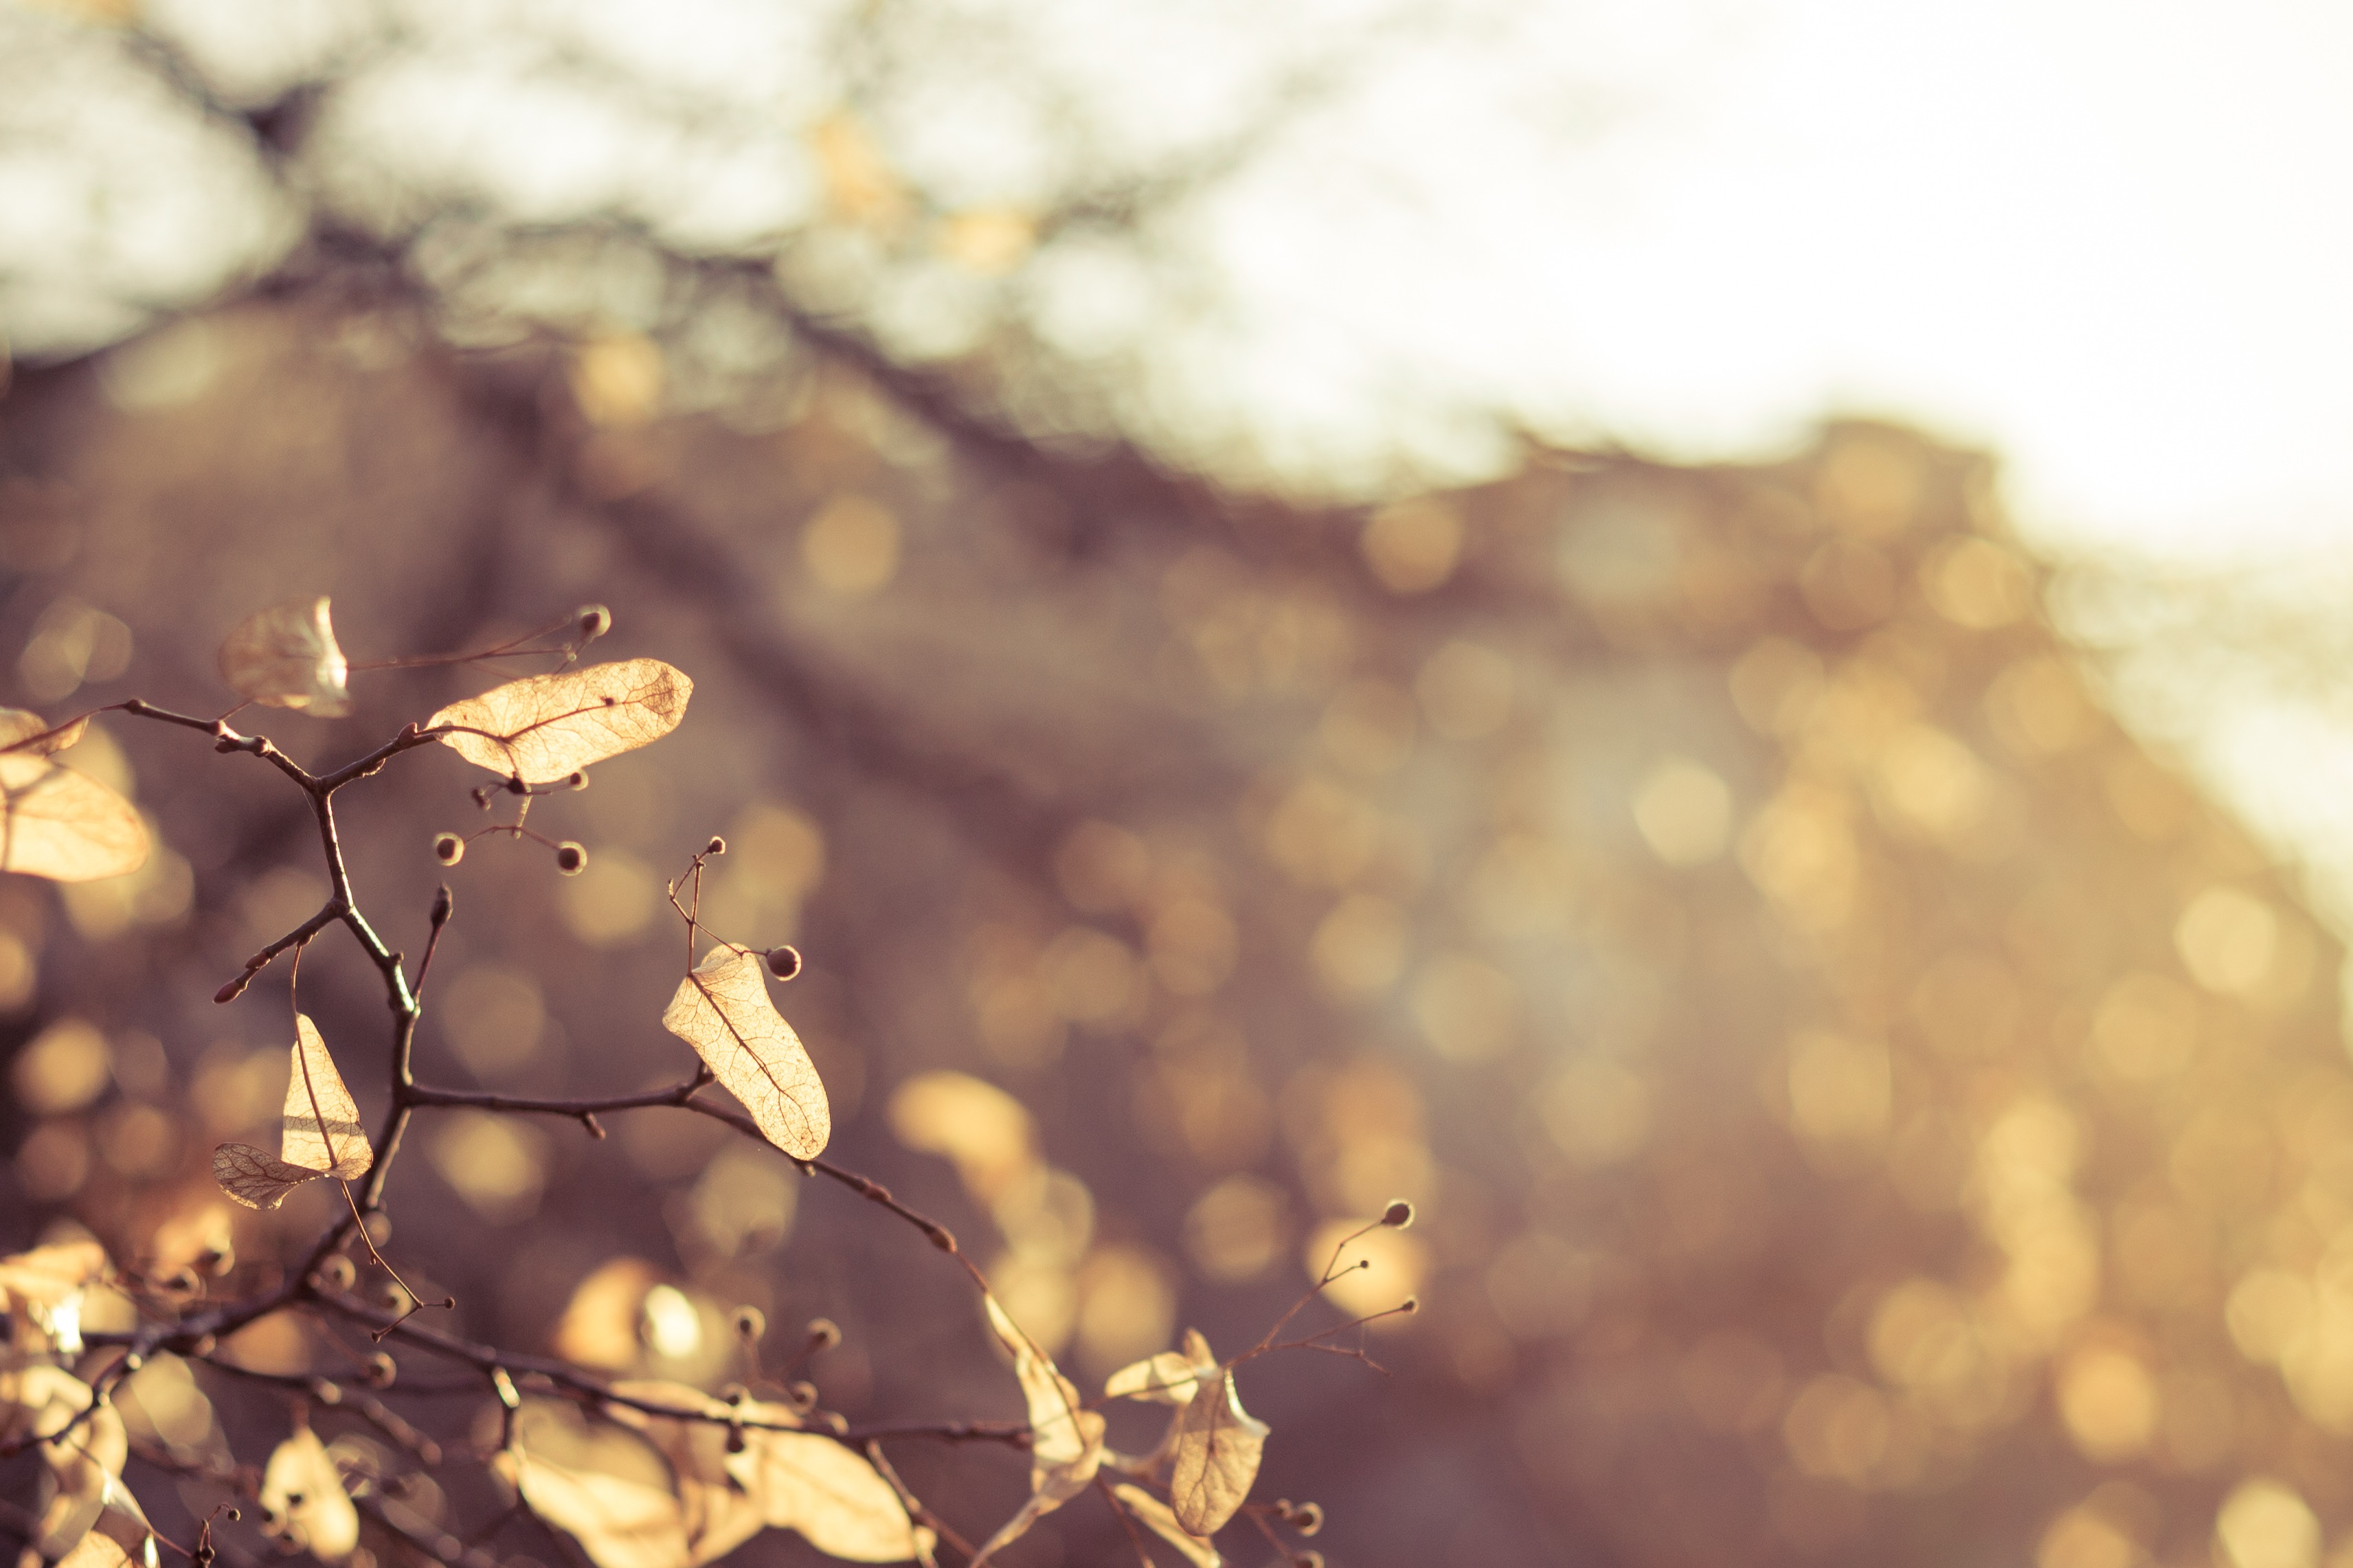
tree, nature, branch, blossom, light, plant, wood, photography, sunlight, morning, leaf, flower, foliage, spring, autumn, garden, flora, season, close up, seasons, yellow leaves, macro photography, passing away, at the end of